Teddy Montgomery

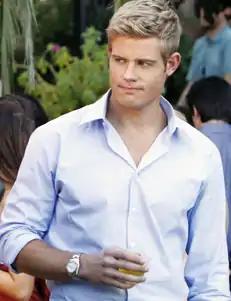

Theodore "Teddy" Montgomery is a fictional character on The CW television series "90210", the fourth series in the "Beverly Hills, 90210" franchise. Portrayed by Trevor Donovan, Teddy Montgomery was introduced in the second season premiere as a recurring character. Where in season three he was upgraded to series regular; however, by season four he was downgraded to a recurring cast member once more. In season 5, he returned in a recurring role.